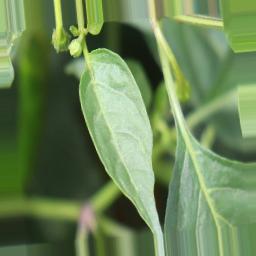
Label: mites_and_trips